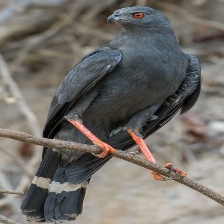
Species: CRANE HAWK
Scientific name: GERANOSPIZA CAERULESCENS